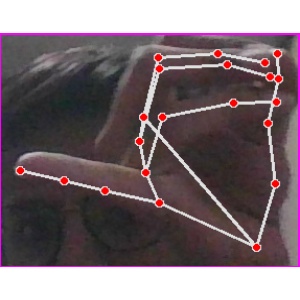
अक्षर: च